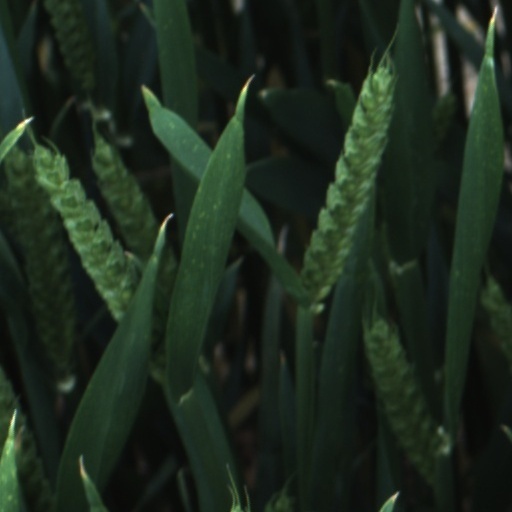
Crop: wheat